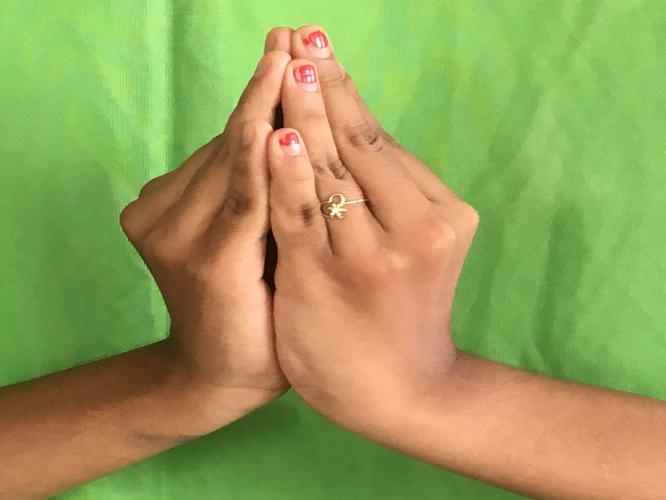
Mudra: Kapotham
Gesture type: double_hand